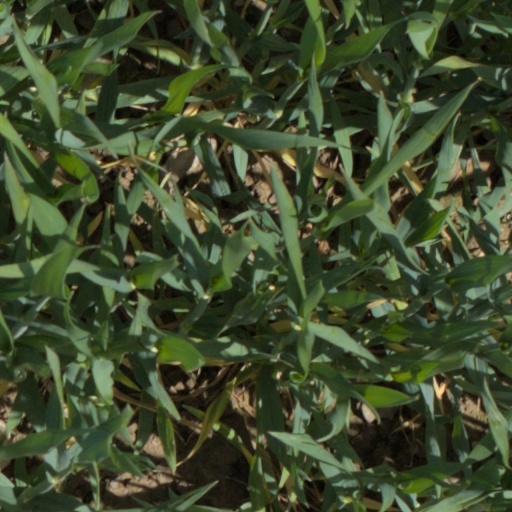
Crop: wheat